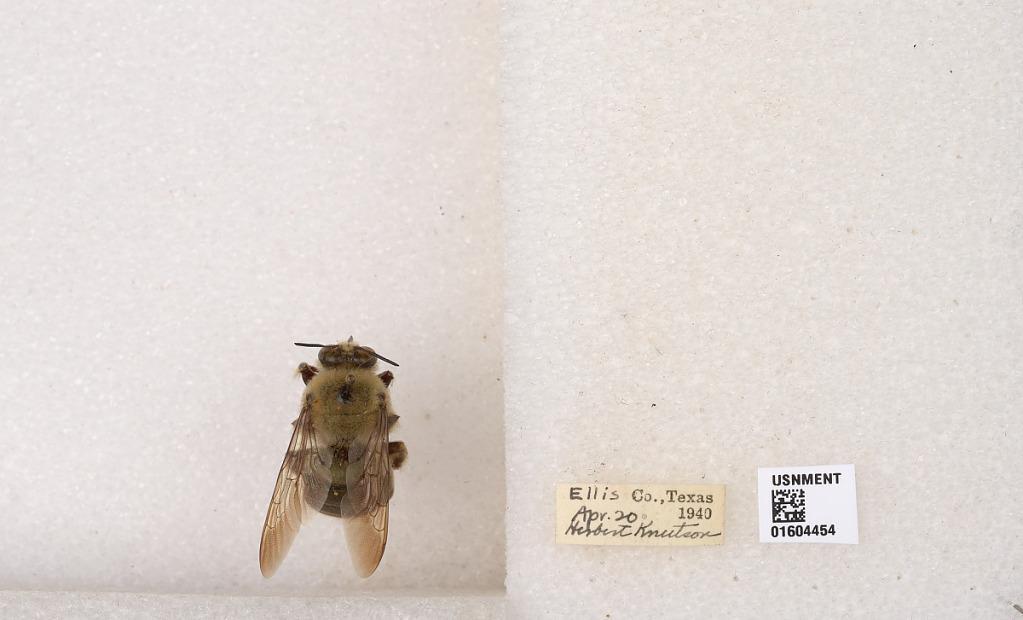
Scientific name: Xylocopa (Xylocopoides) virginica virginica (Linnaeus)
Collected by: H. Knutson
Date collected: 1940-4-20
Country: United States
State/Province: Texas
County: Ellis